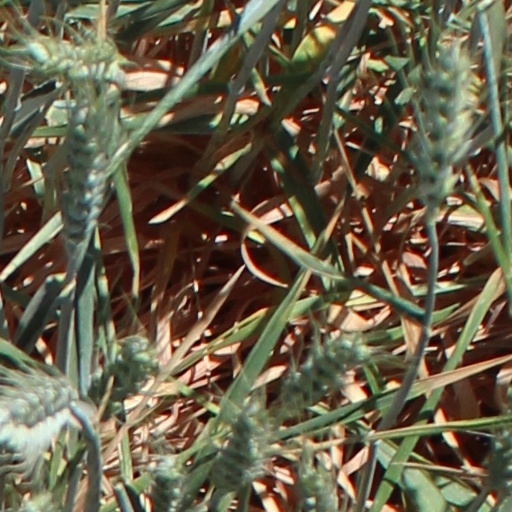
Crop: wheat